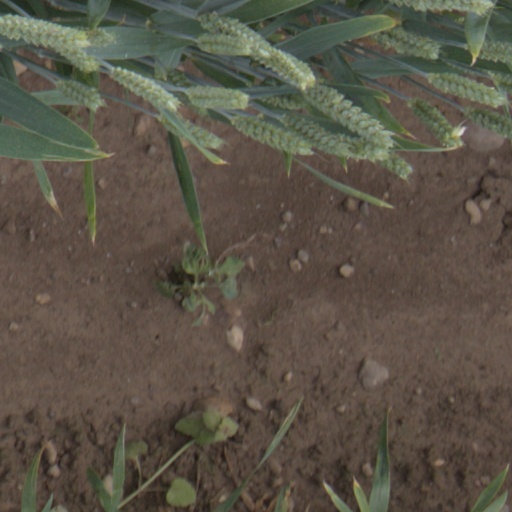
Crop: wheat